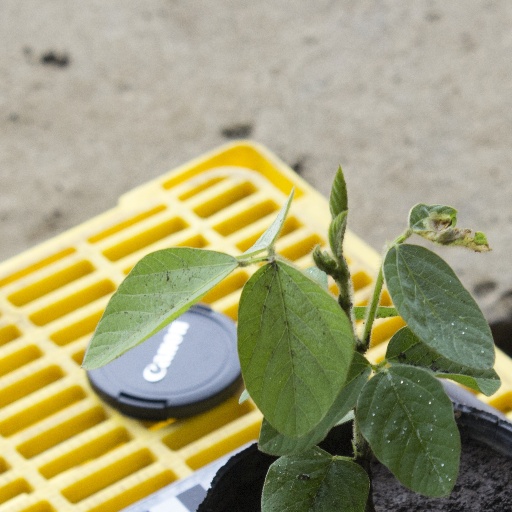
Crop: soybean